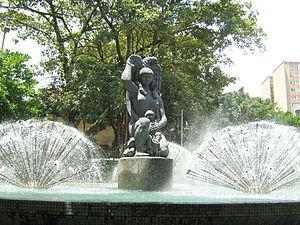
Les civilisations précolombiennes en Colombie sont aujourd'hui l'objet de l'intérêt de la science et de la culture, la connaissance de ces civilisations étant une manière de s'approcher de l'identité et de la genèse de la nation colombienne. Bien que l'époque précolombienne puisse se révéler complexe et que dans de nombreux cas les informations disponibles soient incomplètes ou interprétées selon différents points de vue, elle intéresse des sciences telles que l'archéologie, l'anthropologie, l'histoire, la sociologie et d'autres. Dans l'étude de l'époque précolombienne sur le territoire national, les travaux et l'avancée des recherches dans les autres pays d'Amérique sont utiles.